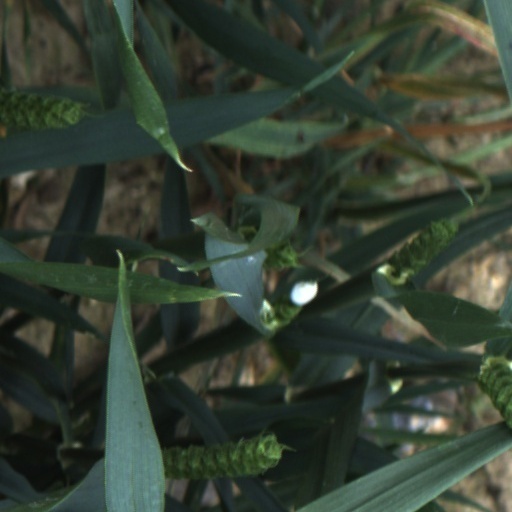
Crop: wheat